Brandon Pettigrew

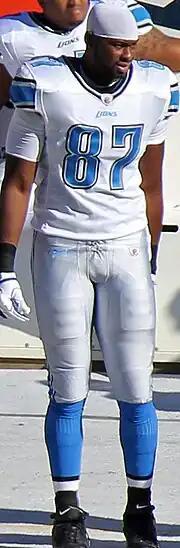
Pettigrew with the Detroit Lions in 2011

Brandon Dennard Pettigrew (born February 23, 1985) is an American former professional football player who was a tight end in the National Football League (NFL). He played college football for the Oklahoma State Cowboys. He was selected in the first round (20th overall) of the 2009 NFL draft by the Detroit Lions, and spent his entire 8-year career with the team.